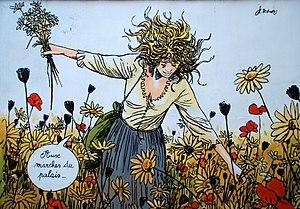
Belgique - Louvain-la-Neuve - ruelle Saint-Éloi - Fresque Tendre Violette, de Jean-Claude Servais (FOP in Belgium since 2016)
Louvain-la-Neuve est une section de la commune belge d'Ottignies-Louvain-la-Neuve, située en Région wallonne dans la province du Brabant wallon.
Tendre Violette est un roman graphique sous forme de bande dessinée, de 139 pages, dessiné en 1982 par Jean-Claude Servais sur un scénario de Gérard Dewamme.
Cet article recense les œuvres d'art dans l'espace public de Louvain-la-Neuve, une section de la commune d'Ottignies-Louvain-la-Neuve située dans la province du Brabant wallon, en Région wallonne, en Belgique.
Jean-Claude Servais, également connu sous le pseudonyme Jicé, est un auteur de bande dessinée belge, né le 22 septembre 1956. Il est surtout connu pour sa série Tendre Violette, publiée depuis 1979 et qui lui a valu le Grand Prix Saint-Michel en 1982.